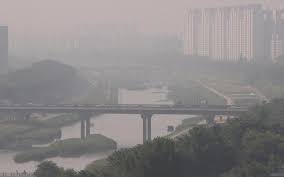
Weather: foggy or hazy